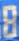
Number: 8